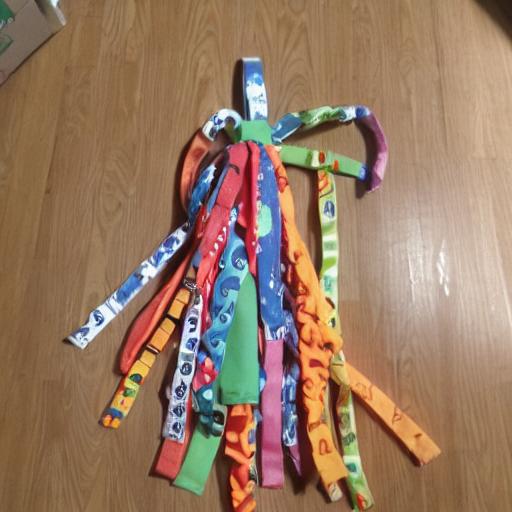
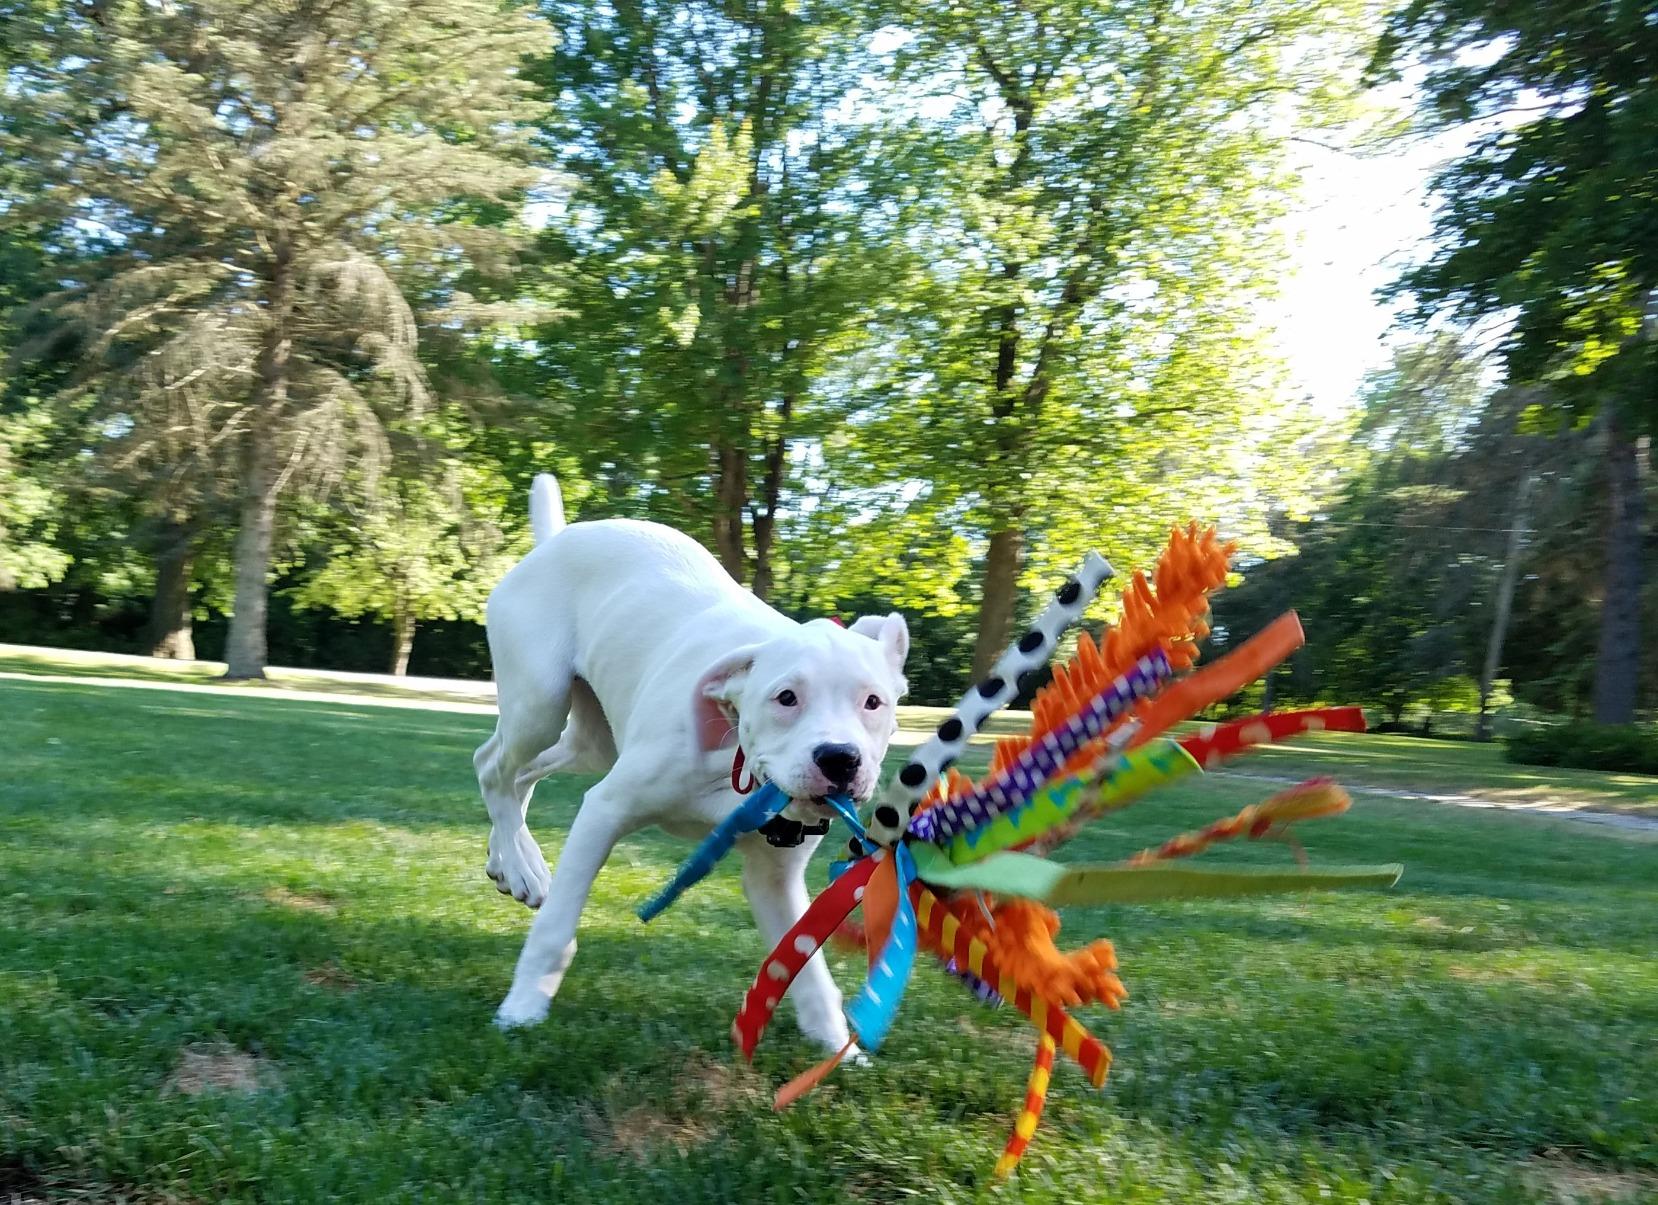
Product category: items_toy
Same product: no